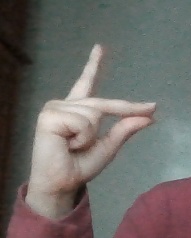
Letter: ta